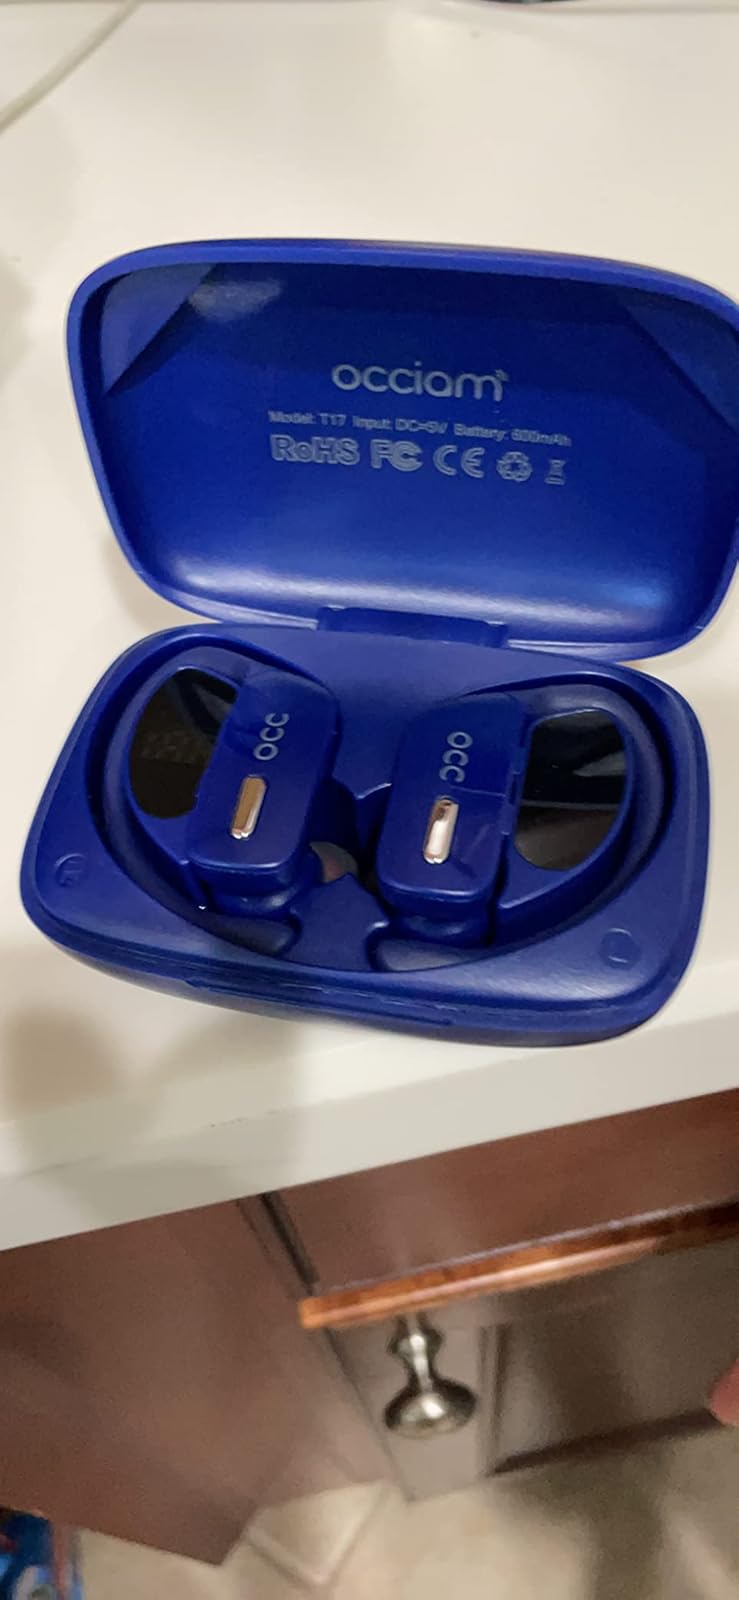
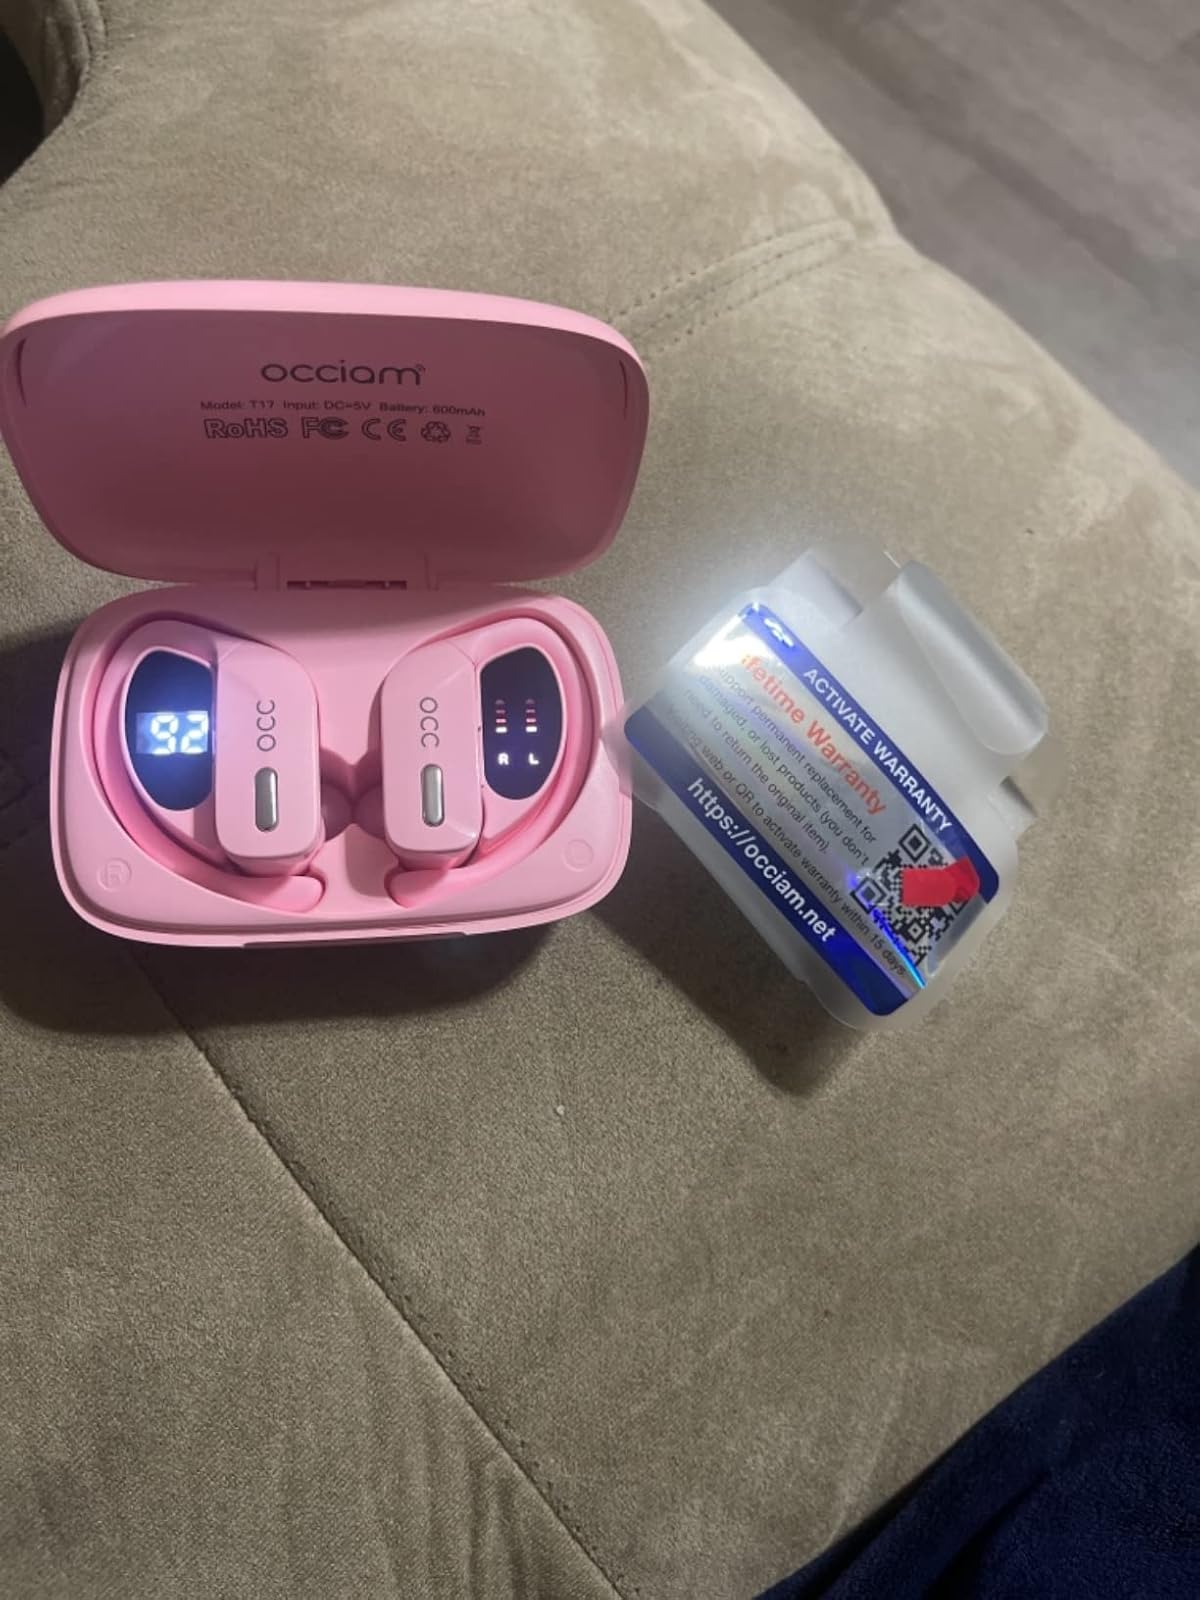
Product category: earbuds
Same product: no